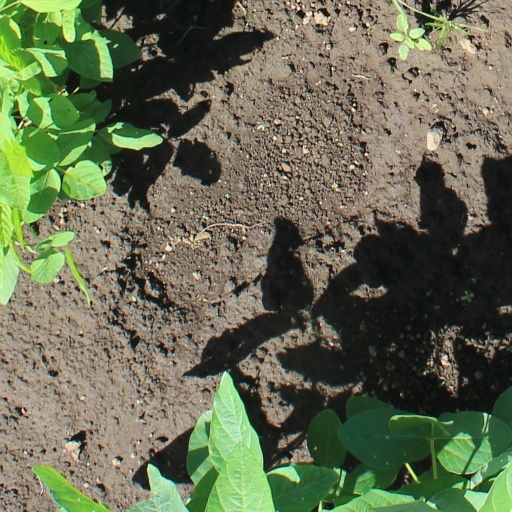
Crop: soybean